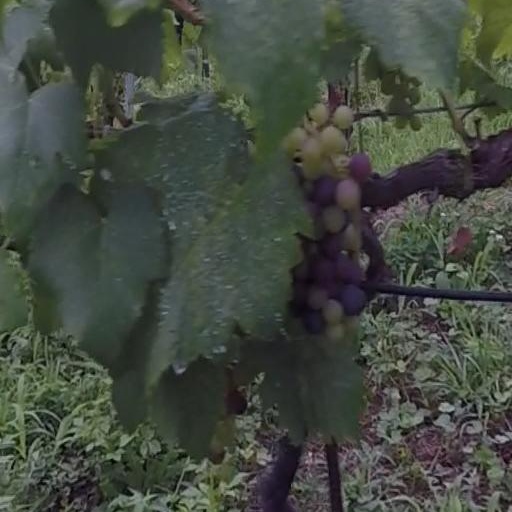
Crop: grape